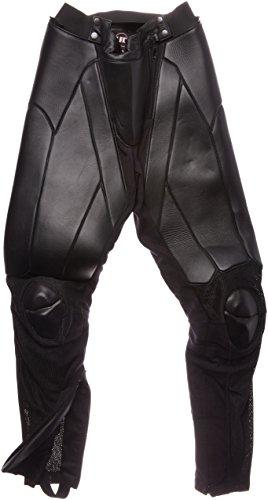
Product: UD Replicas Batman Begins Movie Replica Motorcycle Pants, X-Large
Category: Toys & Games | Baby & Toddler Toys | Activity Play Centers
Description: Painstakingly work with the original screen suits to capture their unique designs in form-molded leather.
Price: $498.99
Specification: ProductDimensions:28x23x4inches|ItemWeight:4.25pounds|ShippingWeight:4.25pounds(Viewshippingratesandpolicies)|DomesticShipping:ItemcanbeshippedwithinU.S.|InternationalShipping:ThisitemcanbeshippedtoselectcountriesoutsideoftheU.S.LearnMore|ShippingAdvisory:Thisitemmustbeshippedseparatelyfromotheritemsinyourorder.Additionalshippingchargeswillnotapply.|ASIN:B00IB839H4|Itemmodelnumber:BB2200XL|Manufacturerrecommendedage:12-15years